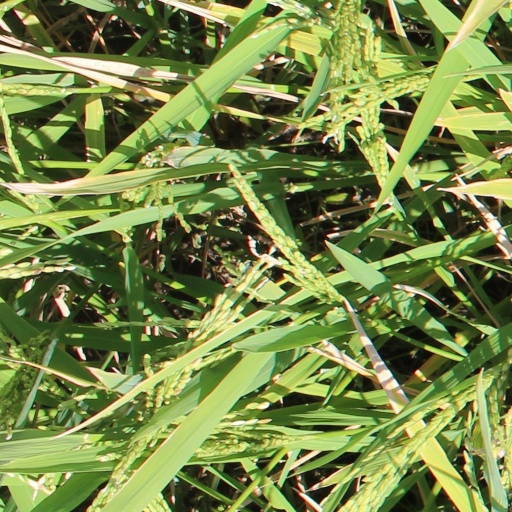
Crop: rice